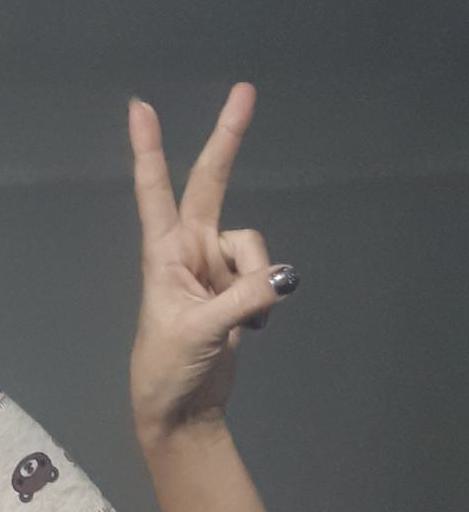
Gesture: peace